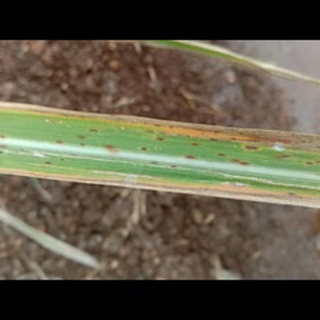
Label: sugarcane_rust